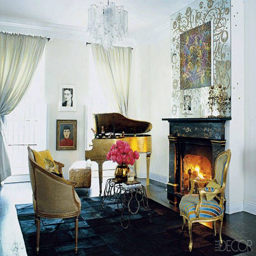
accommodation type the fashion designer 's love of shiny surfaces and do - it - yourself touches gives her family 's townhouse madcap character .